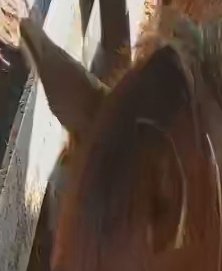
Face region: ears (position_of_ears)
Pain indicator: not_present